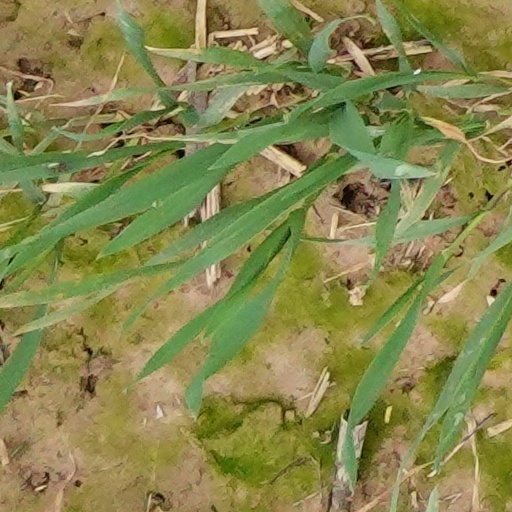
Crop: wheat